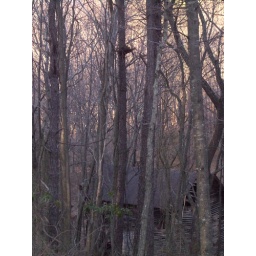
hike to Kelly's Knob. An abandoned house on the trail, and a nest up in the tree